Pope Adeodatus I

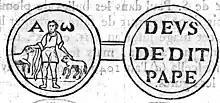
Seal of Adeodatus; he was the first pope to use lead seals. This design features the Alpha and Omega, the Good Shepherd and the text .

Pope Adeodatus I (570 – 8 November 618), also called Deodatus I or Deusdedit, was the bishop of Rome from 19 October 615 to his death on 8 November 618. He was the first priest to be elected pope since John II in 533. The first use of lead seals or "bullae" on papal documents is attributed to him. His feast day is 8 November.